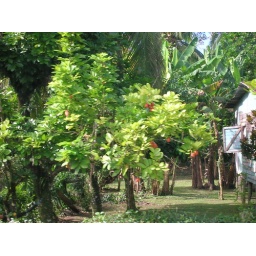
People living among the lush tropical plants and monkeys in the rain forest.